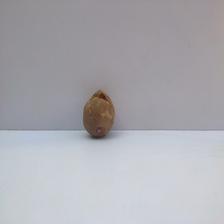
Size: Spoiled